Max Azria

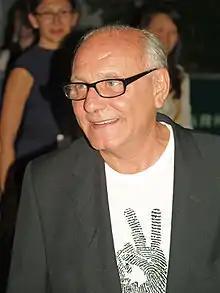
Azria at Spring 2009 Mercedes-Benz Fashion Week in Manhattan, New York

Max Azria (January 1, 1949 – May 6, 2019) was a French-American fashion designer who founded the contemporary women's clothing brand BCBG MAX AZRIA. He was also the designer, chairman, and CEO of the BCBG Max Azria Group, a global fashion house which encompassed over 20 brands. He left BCBG in 2016. BCBG Max Azria filed for bankruptcy in 2017 and was sold to Marquee Brands and Global Brands Group.